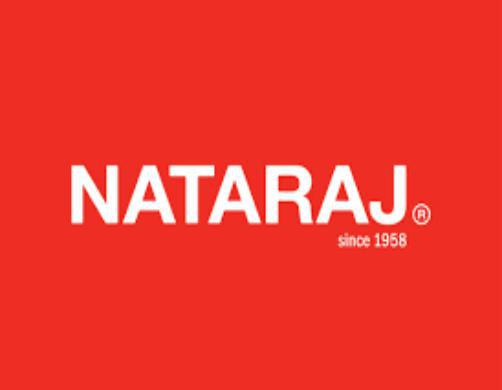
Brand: nataraj
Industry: Transportation